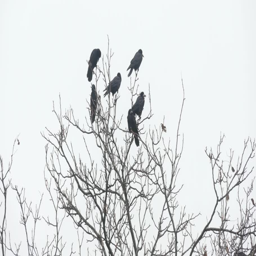
silhouette of a big crow on the tree branch